Pull-rod suspension

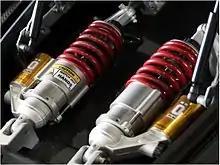
Shock-damping system

On the opposite end of this rocker arm is a transversely mounted shock-damping coil-over, similar in design to those MacPherson struts commonly found in production cars. Therefore, as the wheels move up and down in relation to the road, forces are transferred inwards towards the solid monocoque chassis, as opposed to upwards into the vehicle. As such, push-rod suspension systems allow for much greater high-speed stability, much lower levels of body-roll, and a much lower centre of gravity for the vehicle.